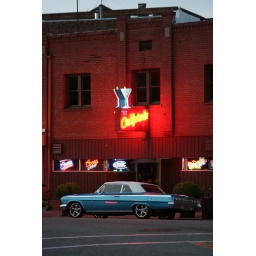
Neon lights outside a bar reflecting on an old car in Northern California.